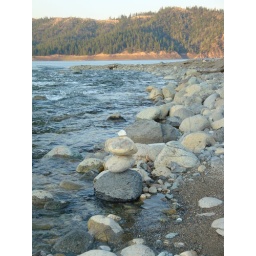
rock statue by the lake side